Jaffa Port

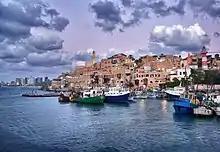
Jaffa Port (2013)

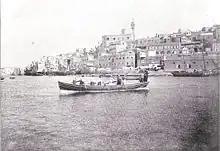
Jaffa Port (before 1899)

Jaffa Port is an ancient port situated on the Mediterranean Sea. It is located in Old Jaffa within Jaffa, Tel Aviv, Israel. The port serves as a fishing harbour, a yacht harbour, and as a tourist destination. It offers a variety of cultural and food options, including restaurants where fresh fish and seafood is served.